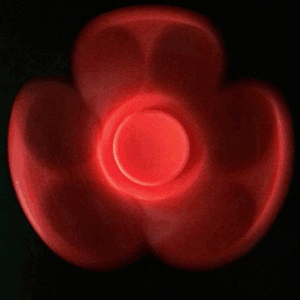
Un hand spinner, une toupie de main ou une toupie à main, également appelé fidget spinner ou tout simplement spinner, est un jouet, une sorte de toupie plate conçue pour tourner sur son axe avec un effort minime.